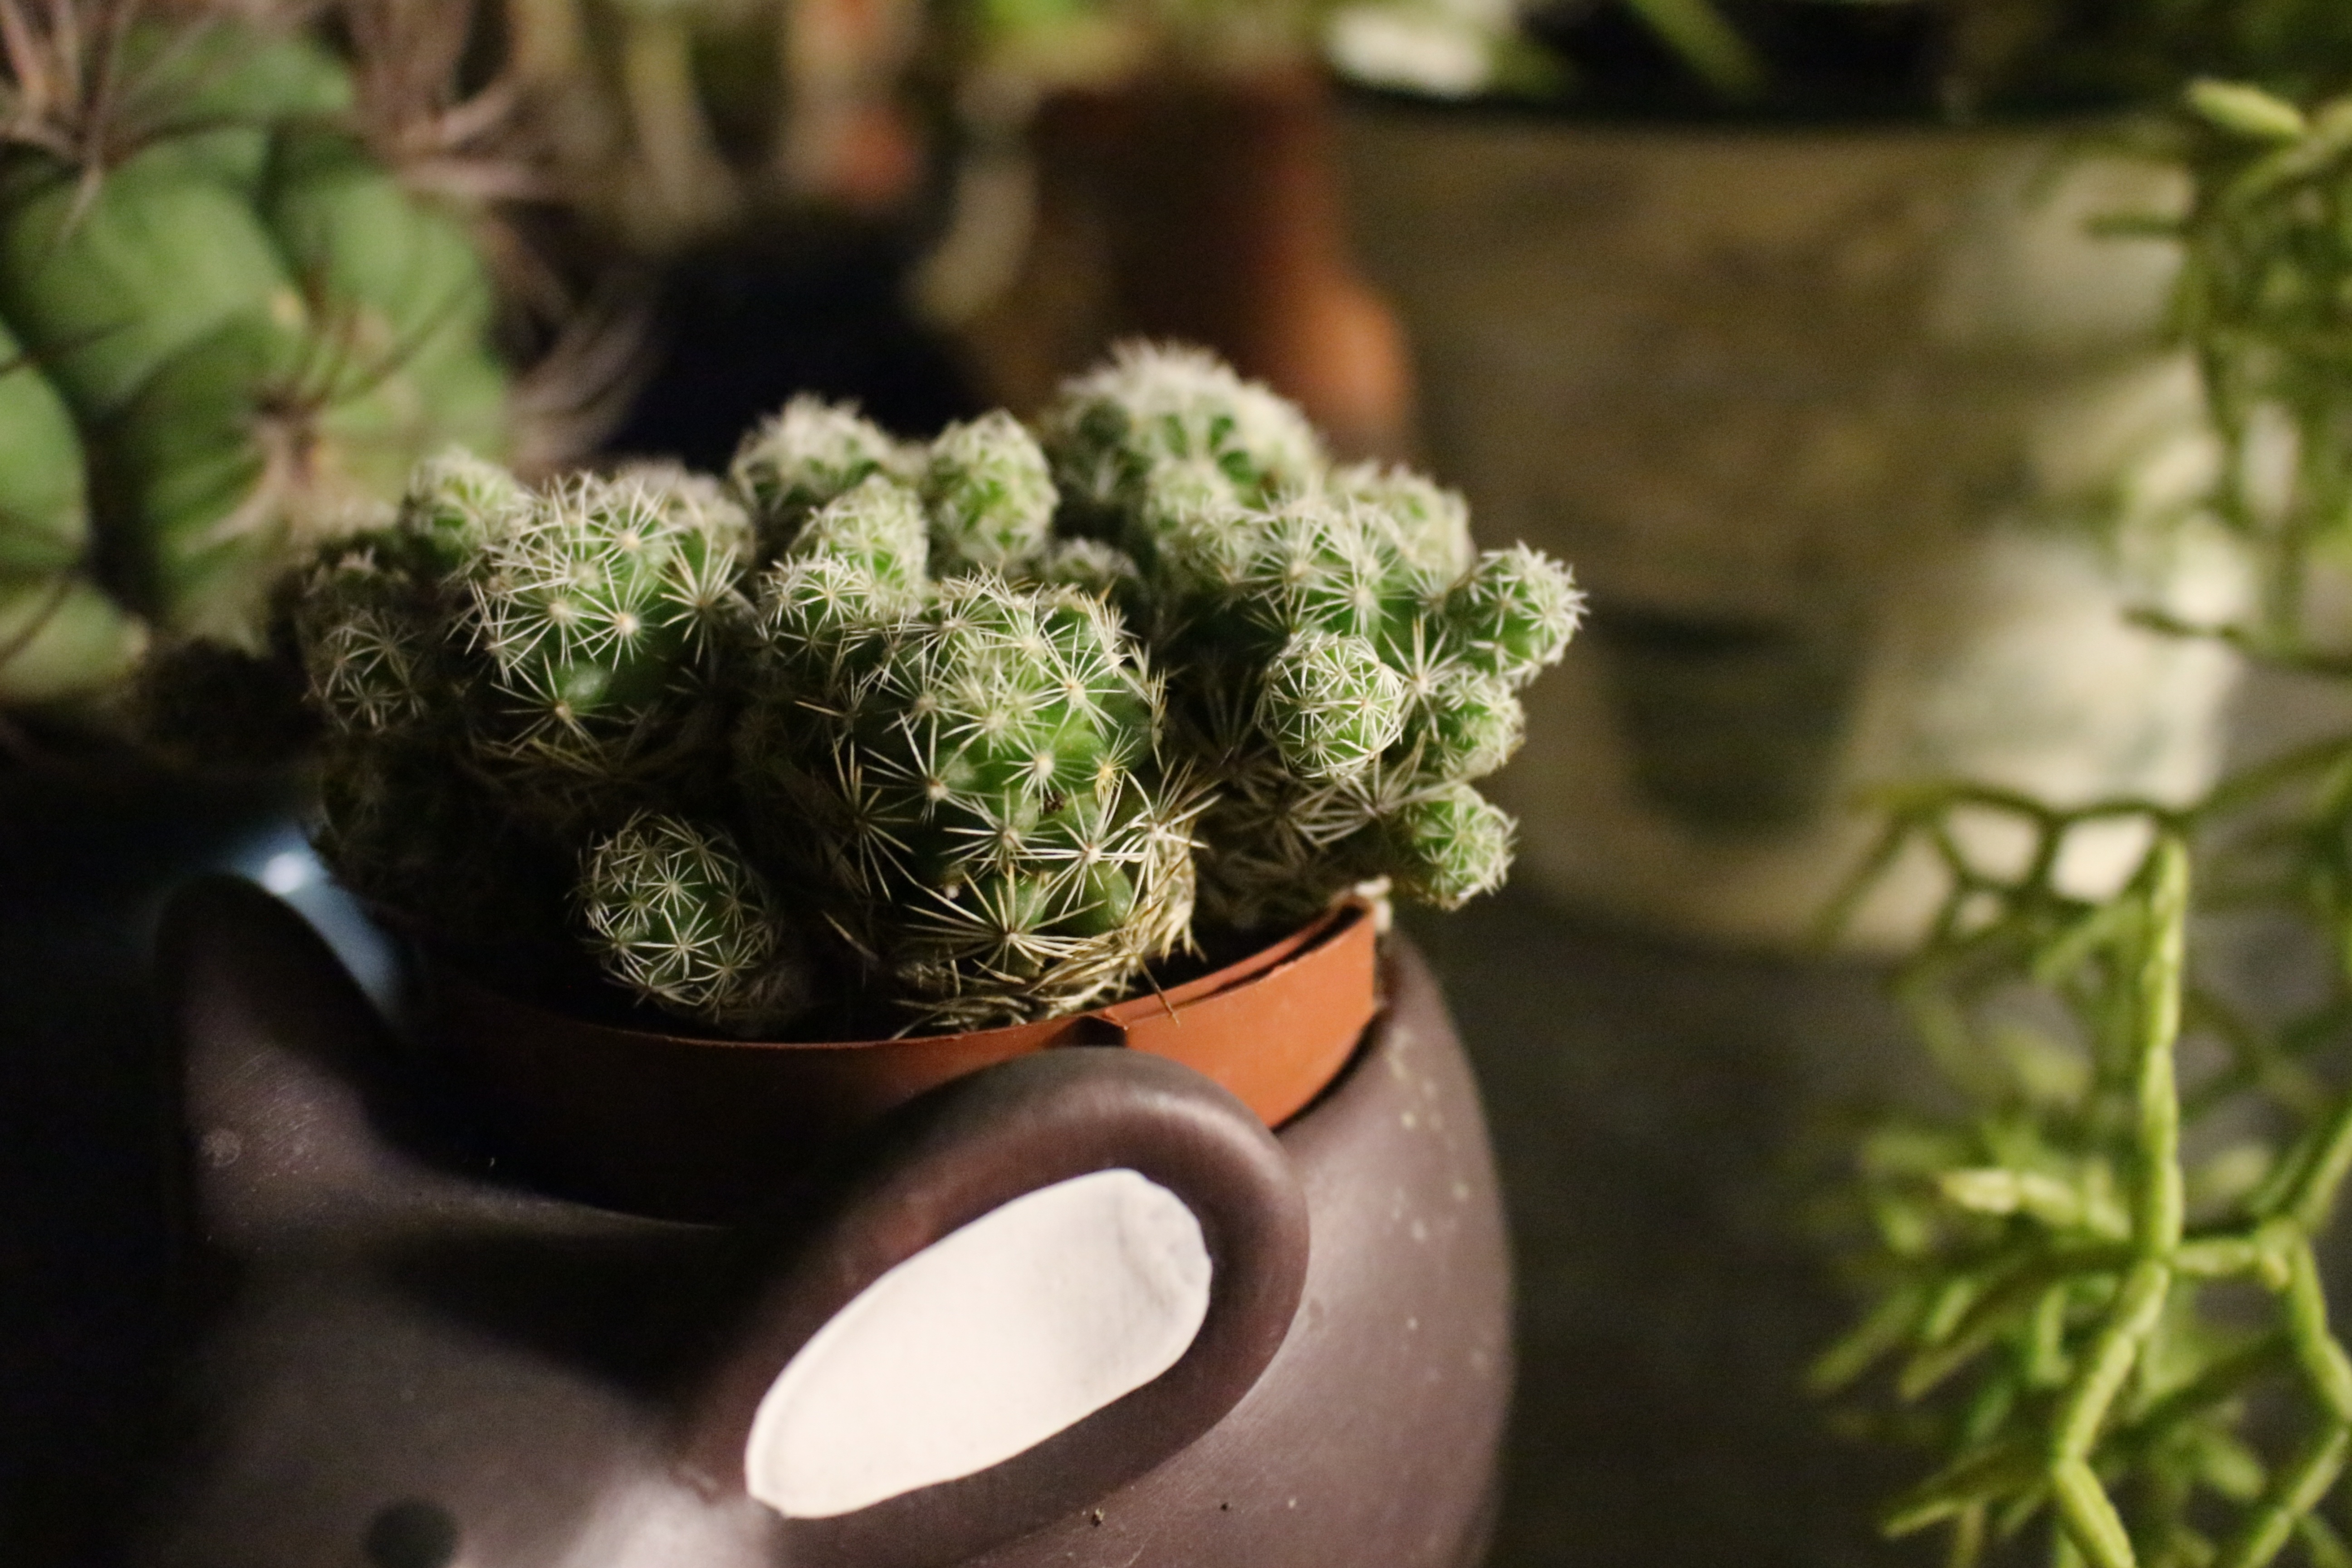
cactus, plant, flower, green, produce, botany, succulent, garden, flora, floristry, flowering plant, floral design, land plant, flower arranging